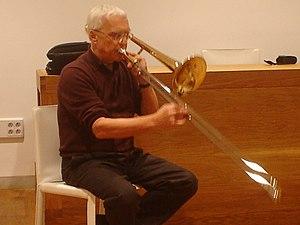
Radu Malfatti, né le 16 décembre 1943 à Innsbruck dans le Land du Tyrol en Autriche, est un musicien de musique improvisée et compositeur jouant du trombone.